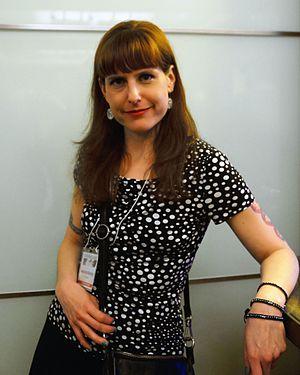
Amanda Marie Marcotte est une blogueuse américaine qui écrit sur le féminisme et la politique dans une perspective libérale. Elle écrit pour plusieurs publications en ligne, notamment Slate, The Guardian et Salon.com.